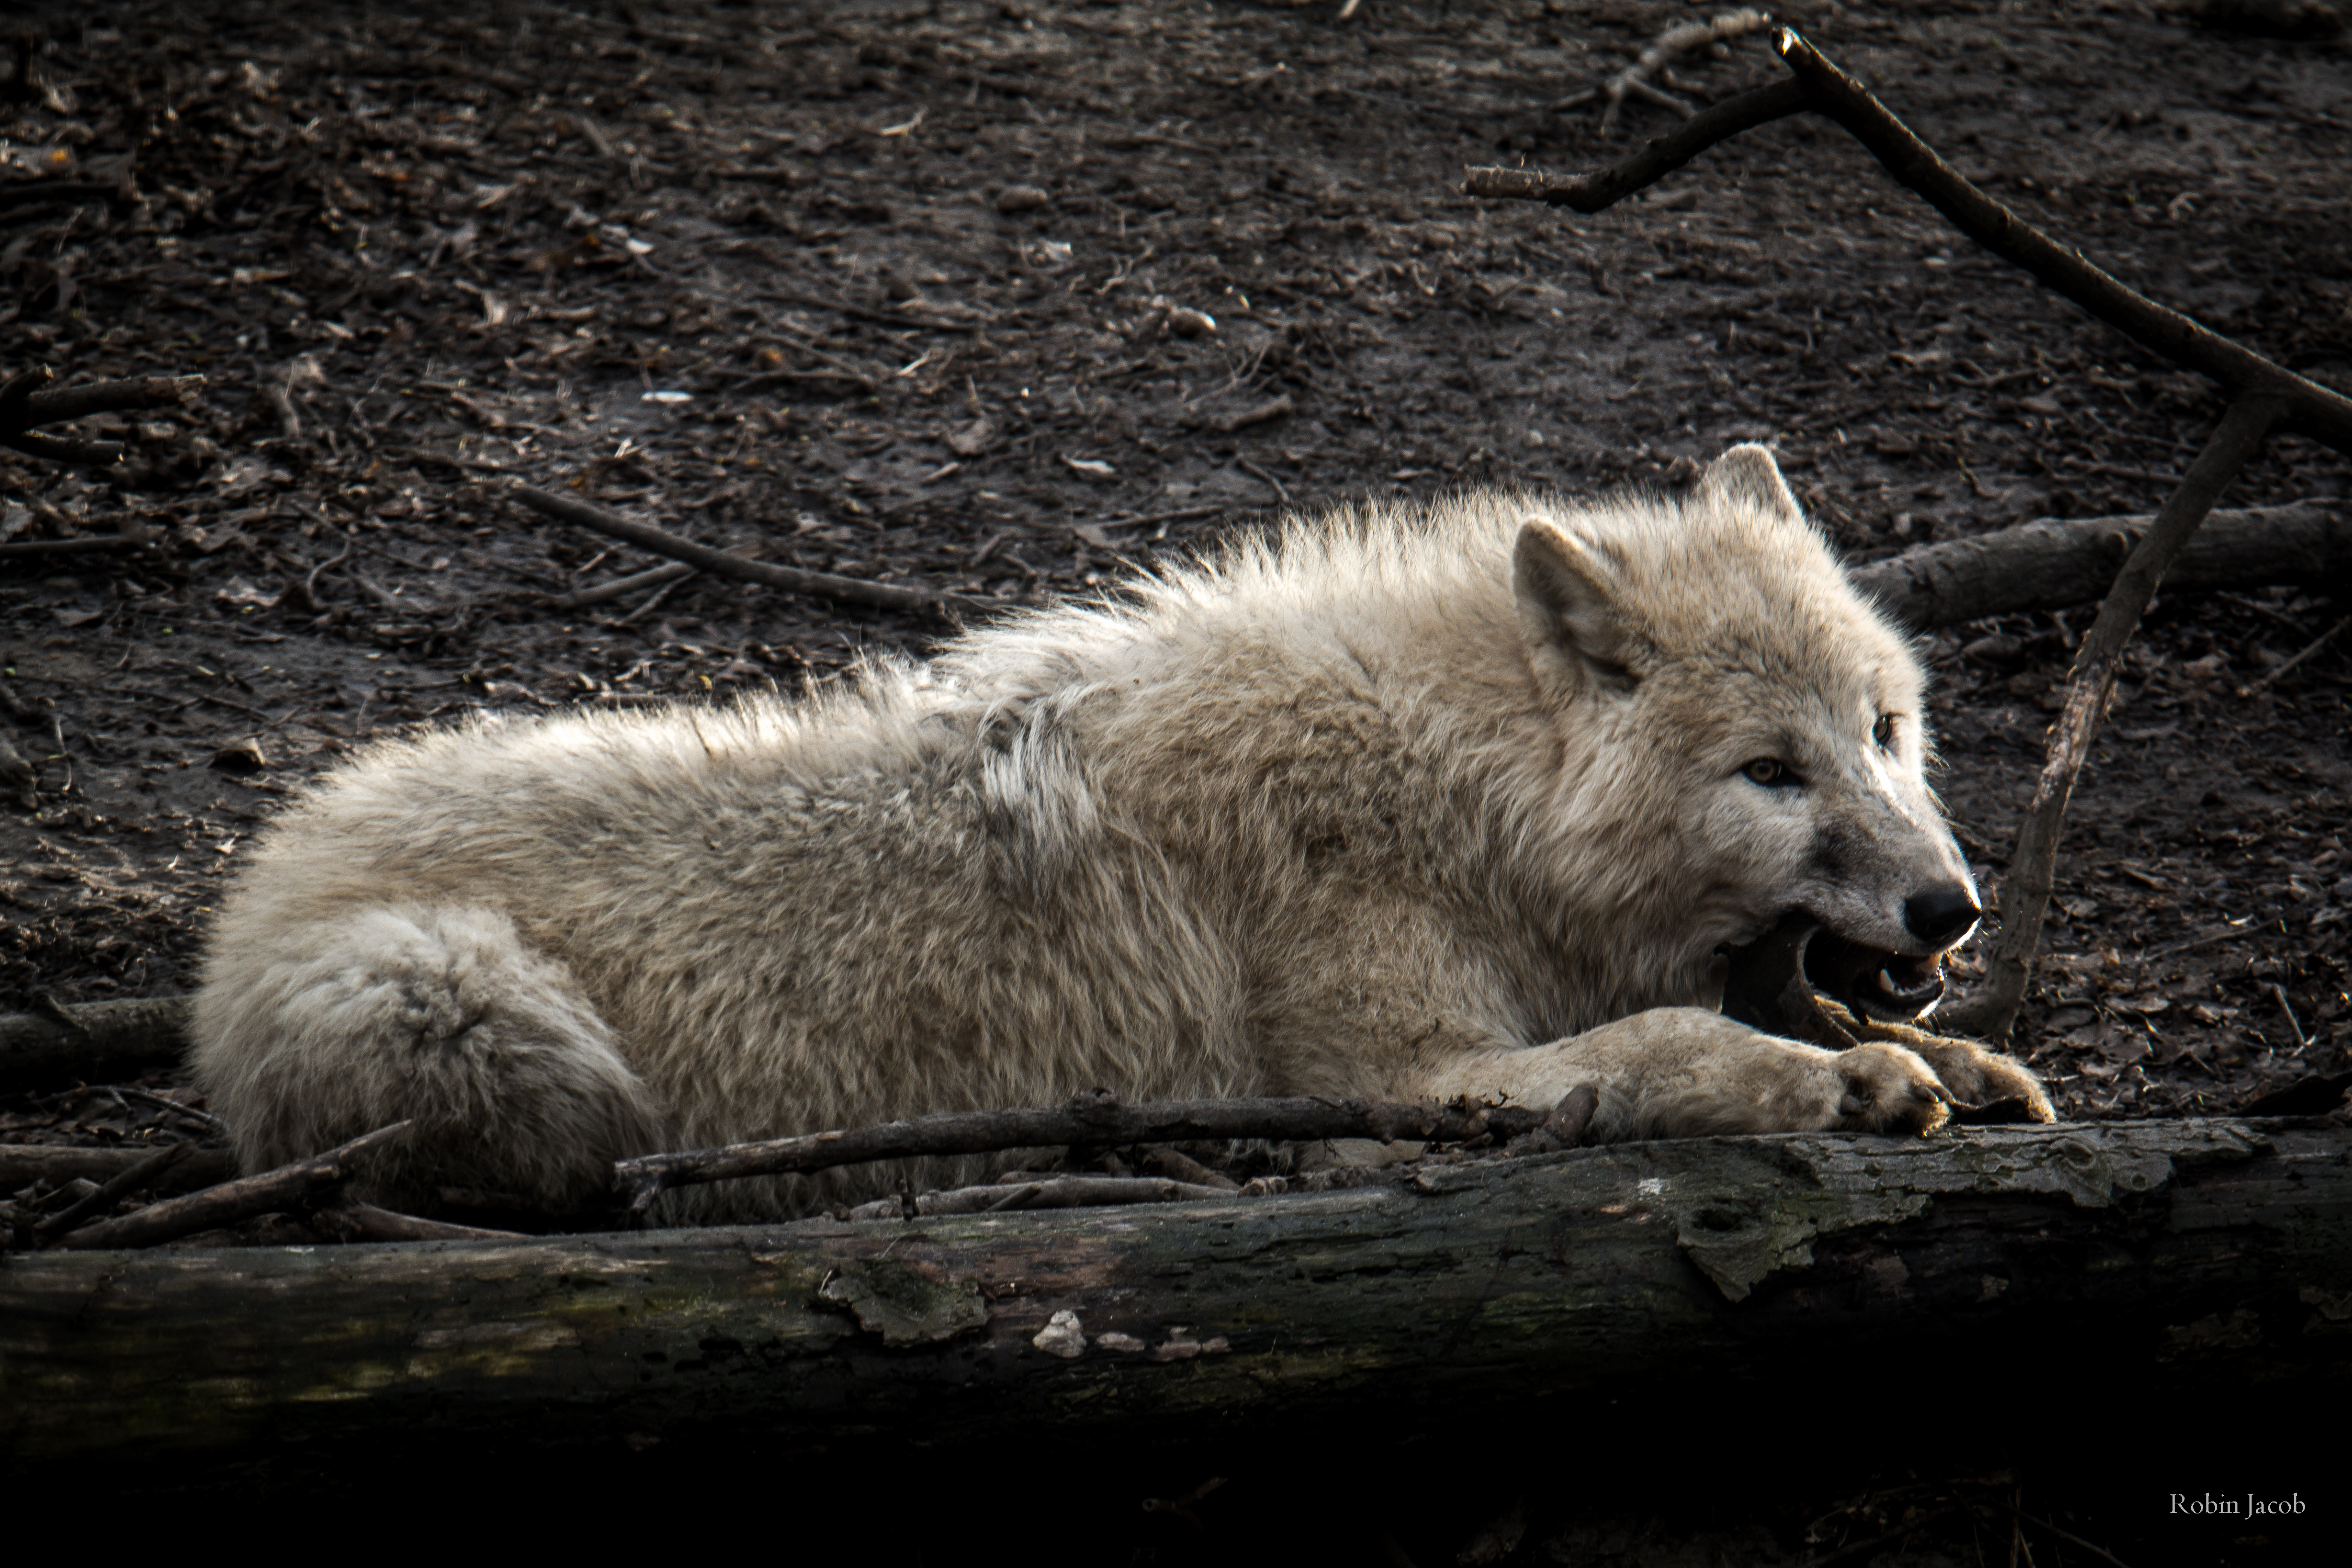
white, animal, wildlife, zoo, mammal, wolf, arctic, fauna, vertebrate, weis, schnbrunn, tiergarten, polarwolf, dog like mammal, dog breed group, canis lupus tundrarum